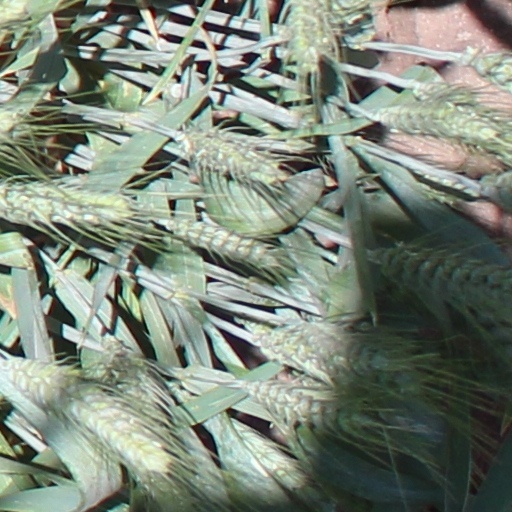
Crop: wheat